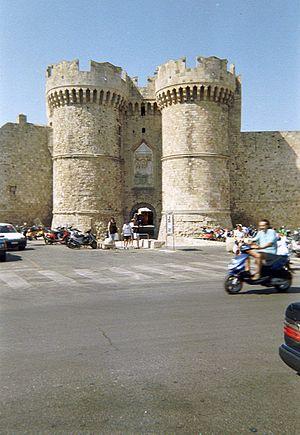
Jean de Lastic est le trente-sixième grand maître des Hospitaliers de l'ordre de Saint-Jean de Jérusalem. Il succède à Antoni de Fluvià, grand maître de 1421 à 1437.